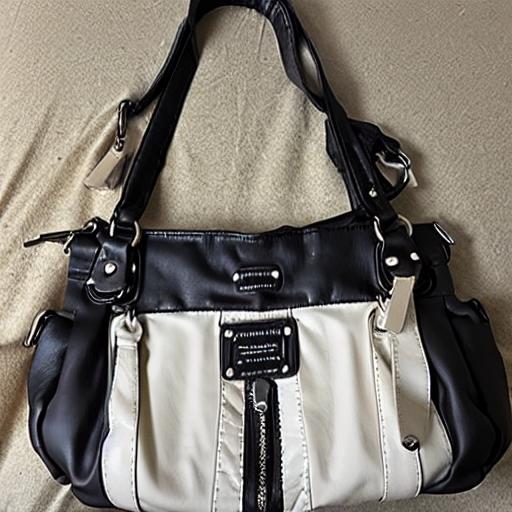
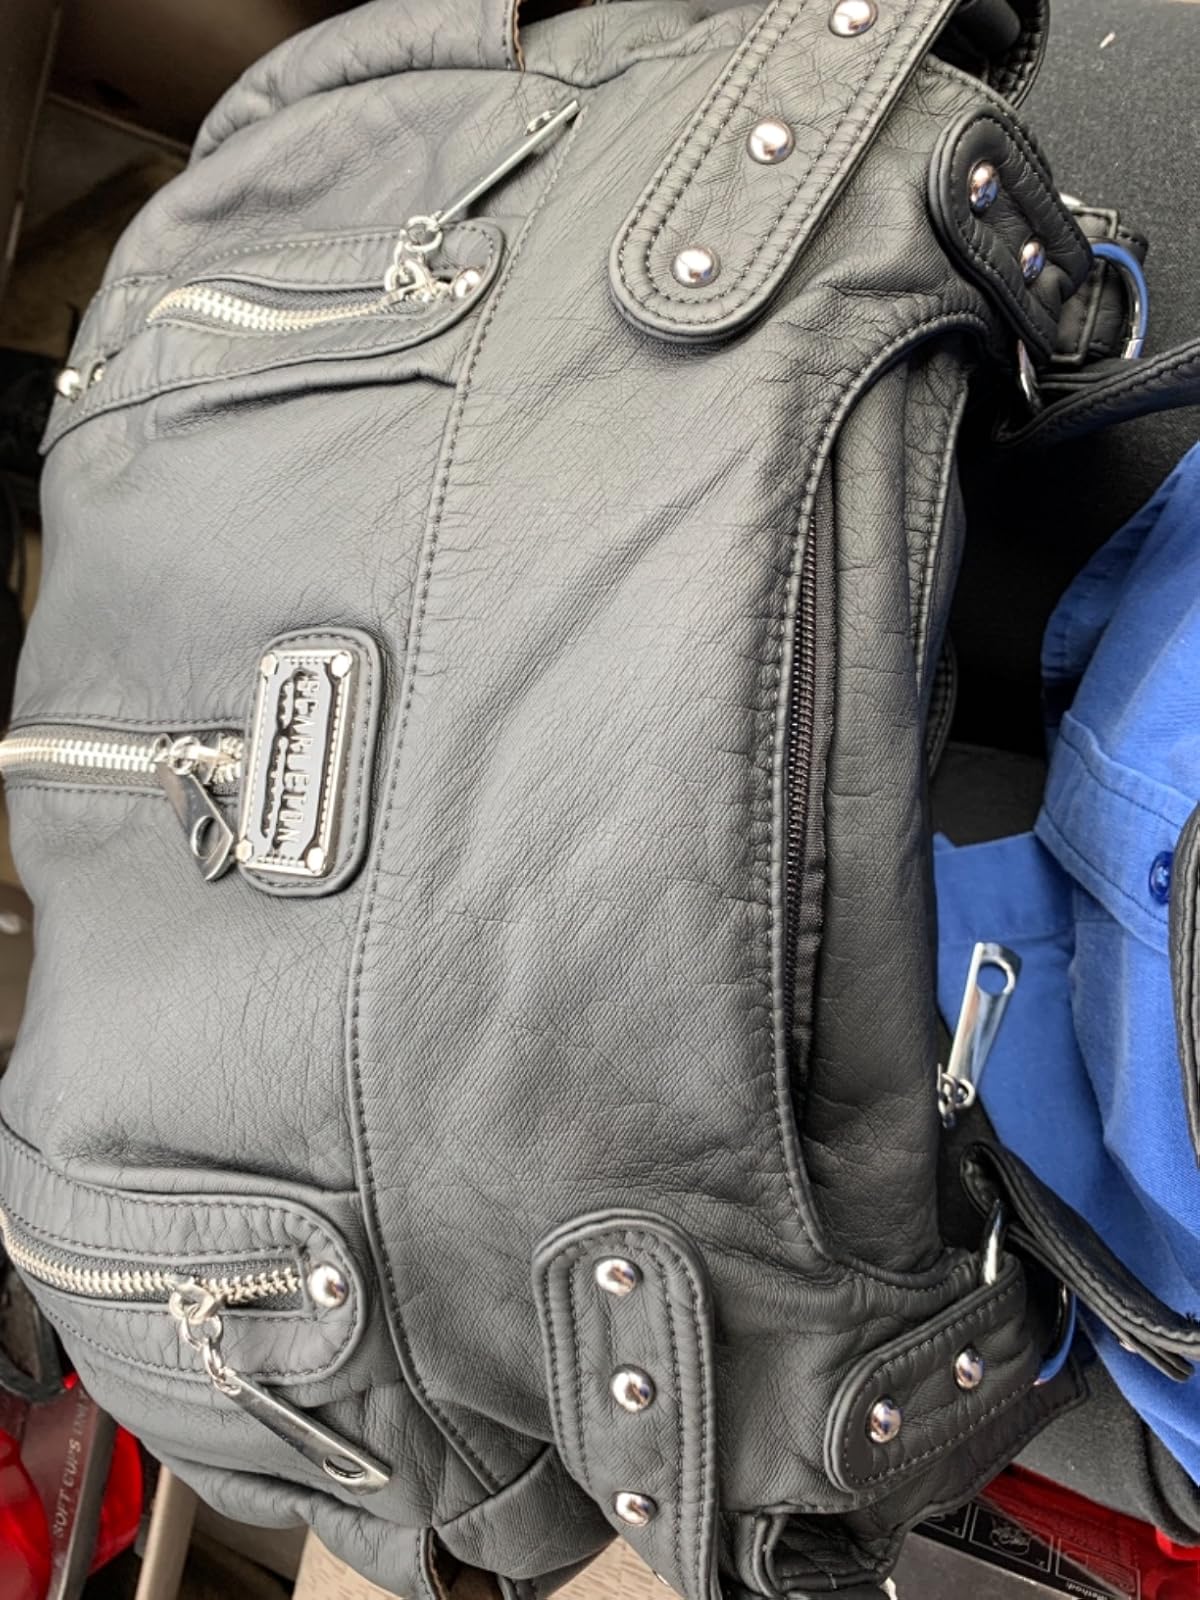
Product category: accessories_handbag
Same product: no